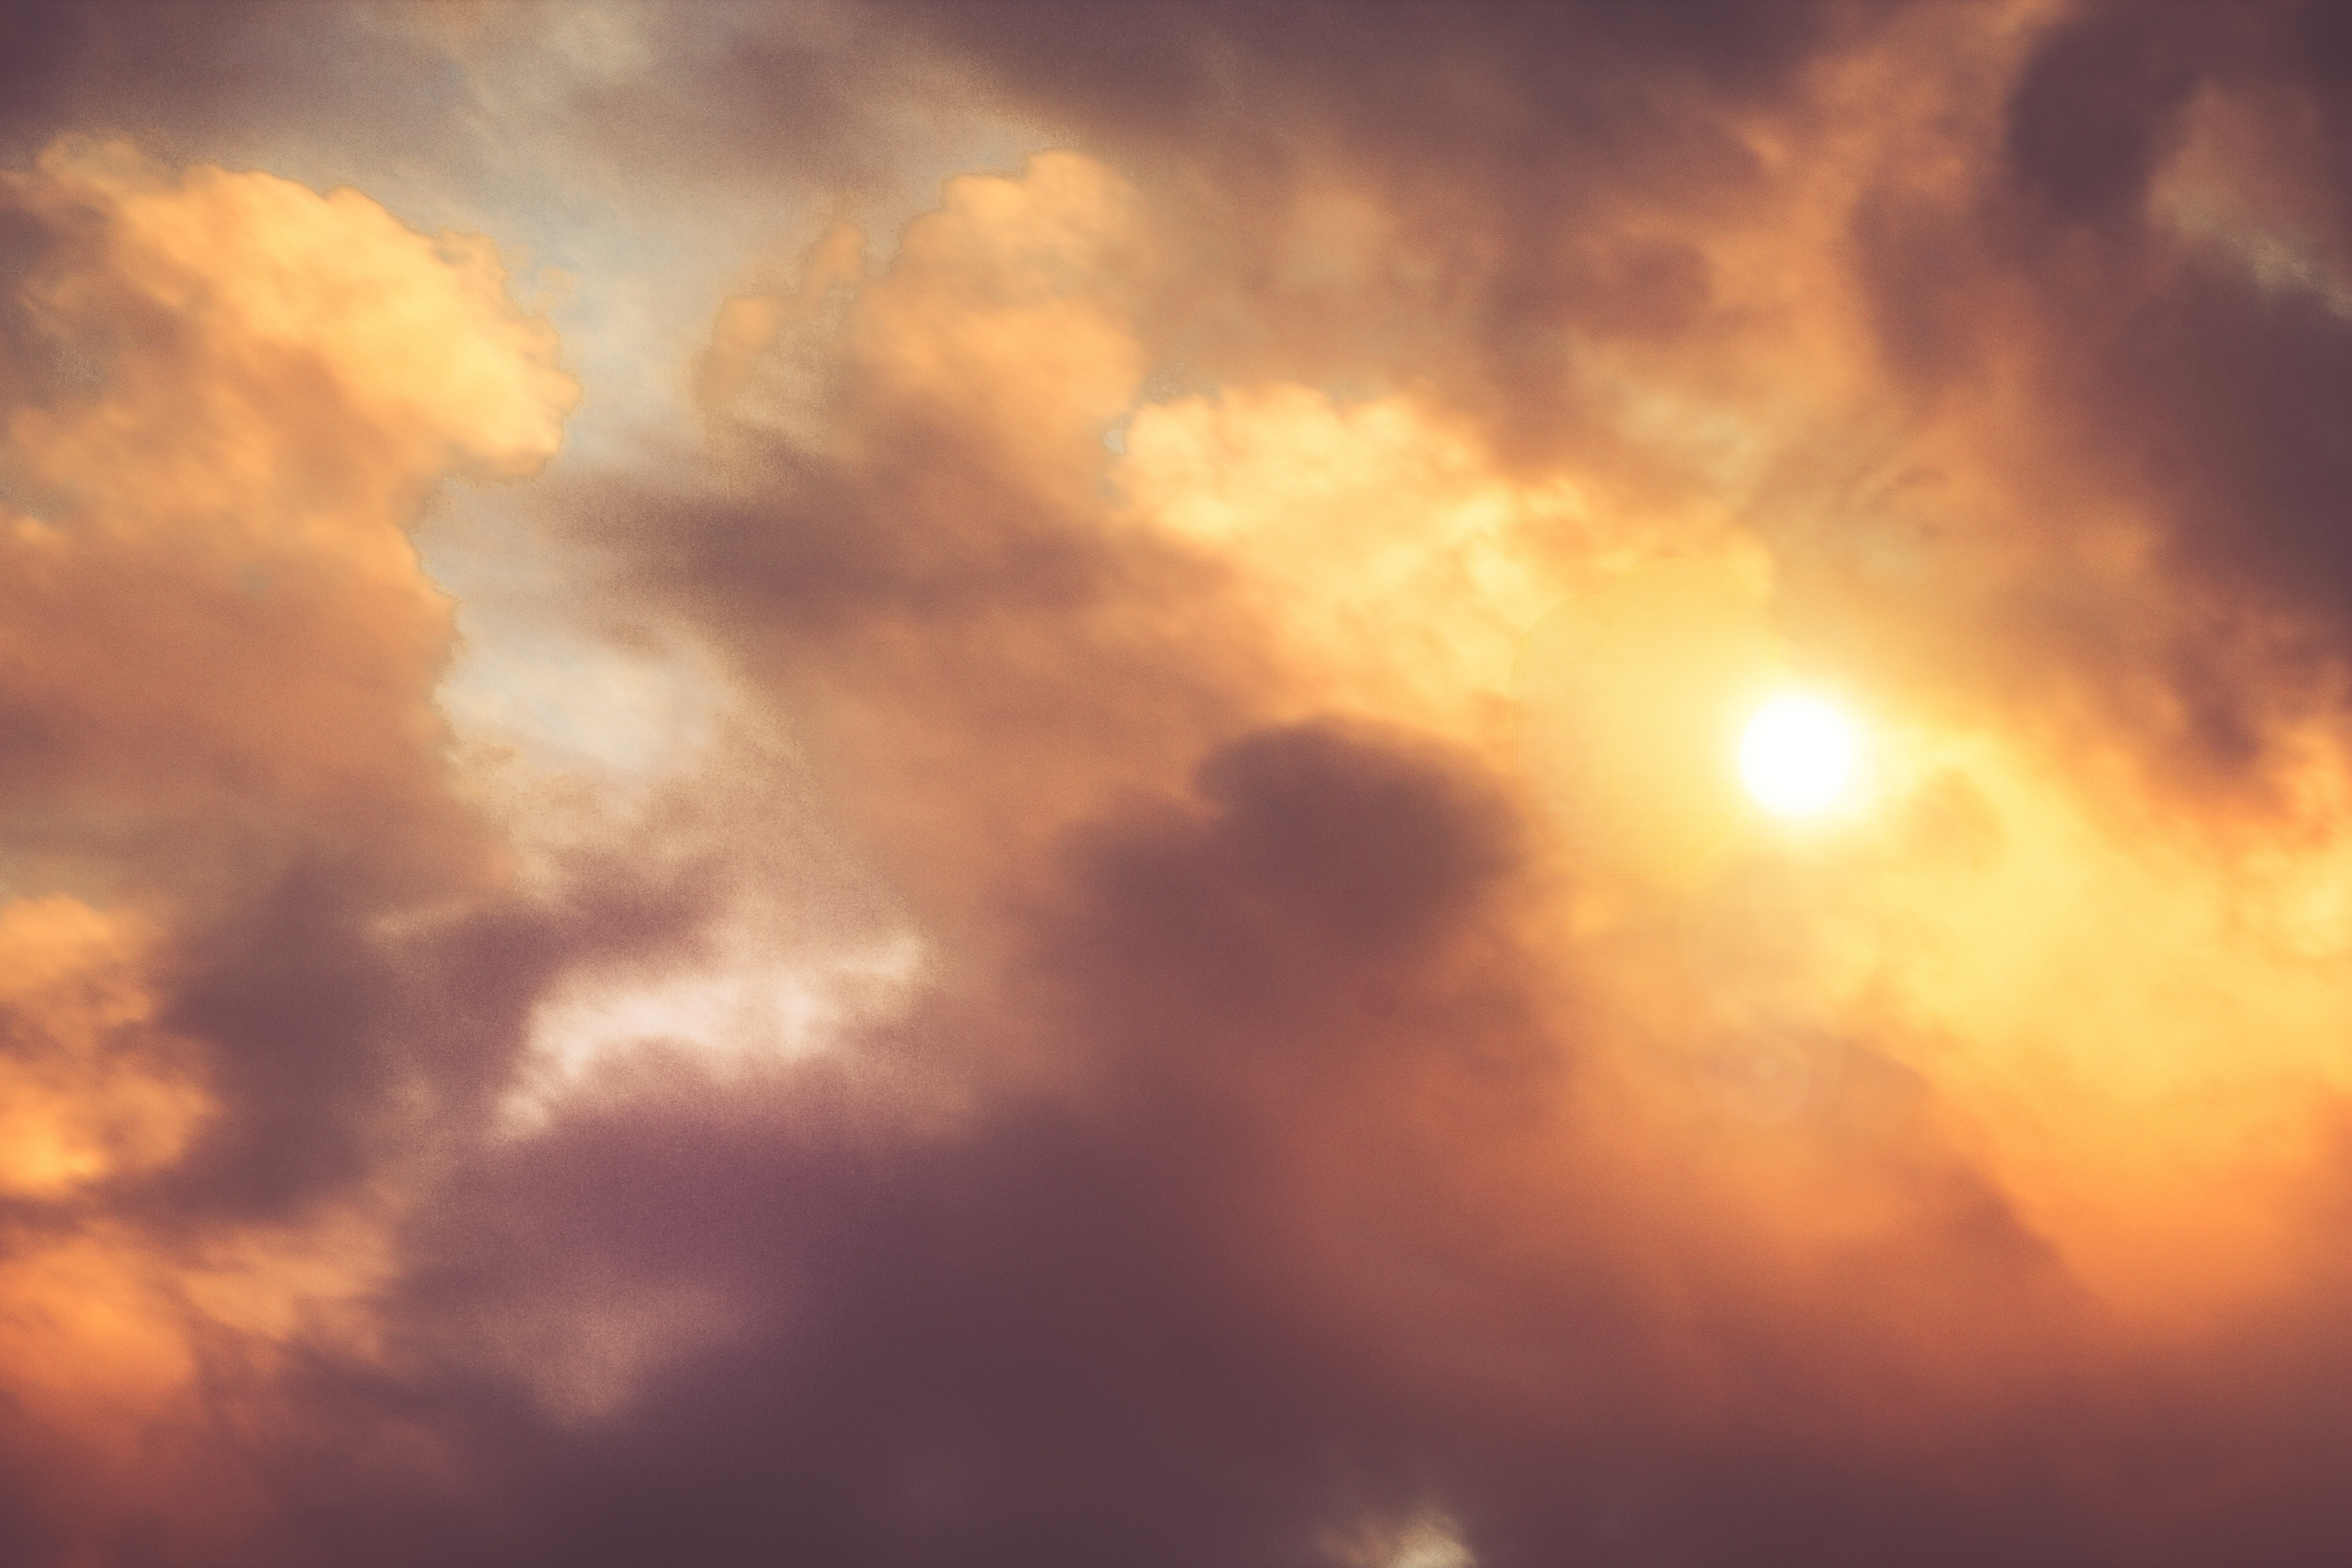
sunlight, cloud, sky, sun, sunrise, sunset, nature, morning, dawn, atmosphere, dusk, evening, flight, afterglow, astronomical, meteorological, phenomenon, red, amber, cumulus, red sky at morning, astronomical object, Tints and shades, heat, natural landscape, calm, landscape, horizon, tree, meteorological phenomenon, celestial event, event, darkness, backlighting, art, ocean